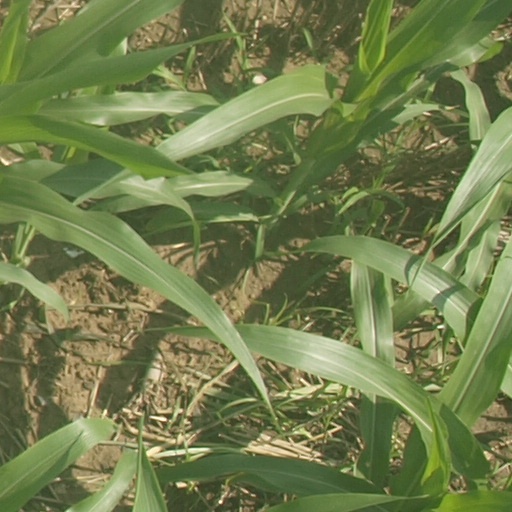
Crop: maize; corn